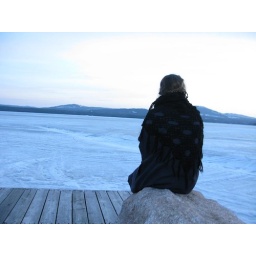
the lake turned in to water again